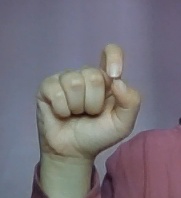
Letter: fa